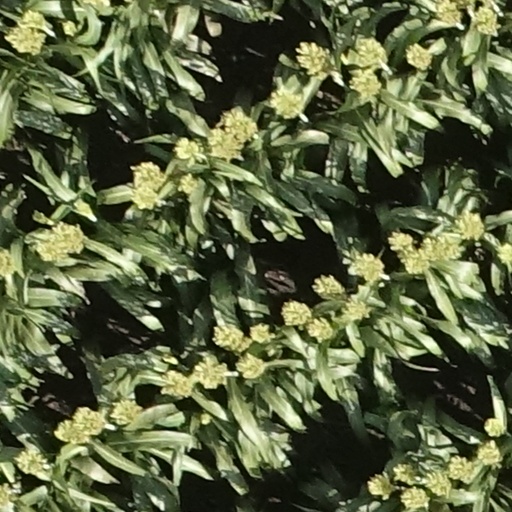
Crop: sorghum